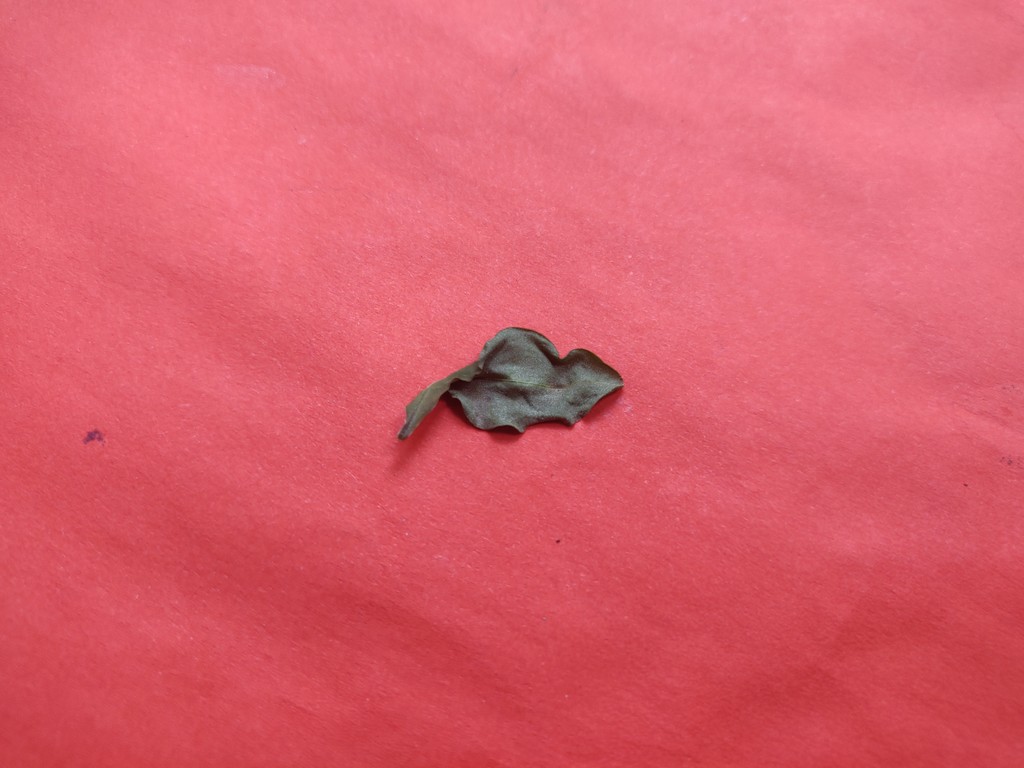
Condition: Dried
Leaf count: single
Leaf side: unknown